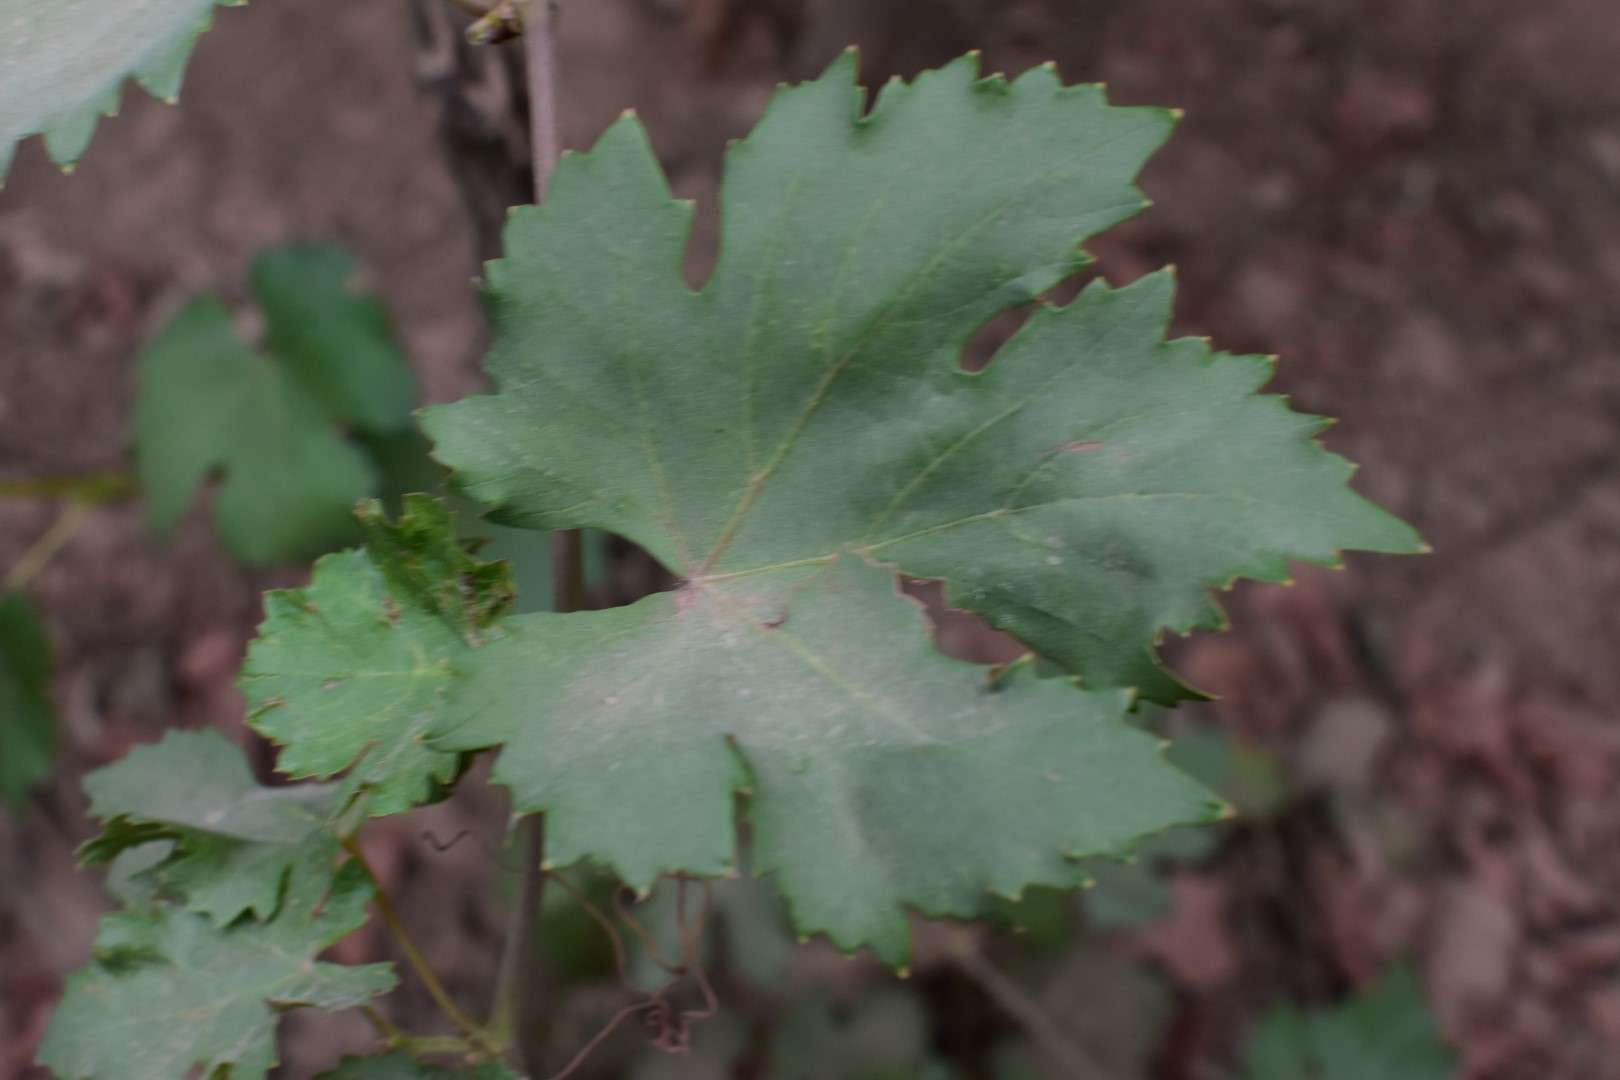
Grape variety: Kamali